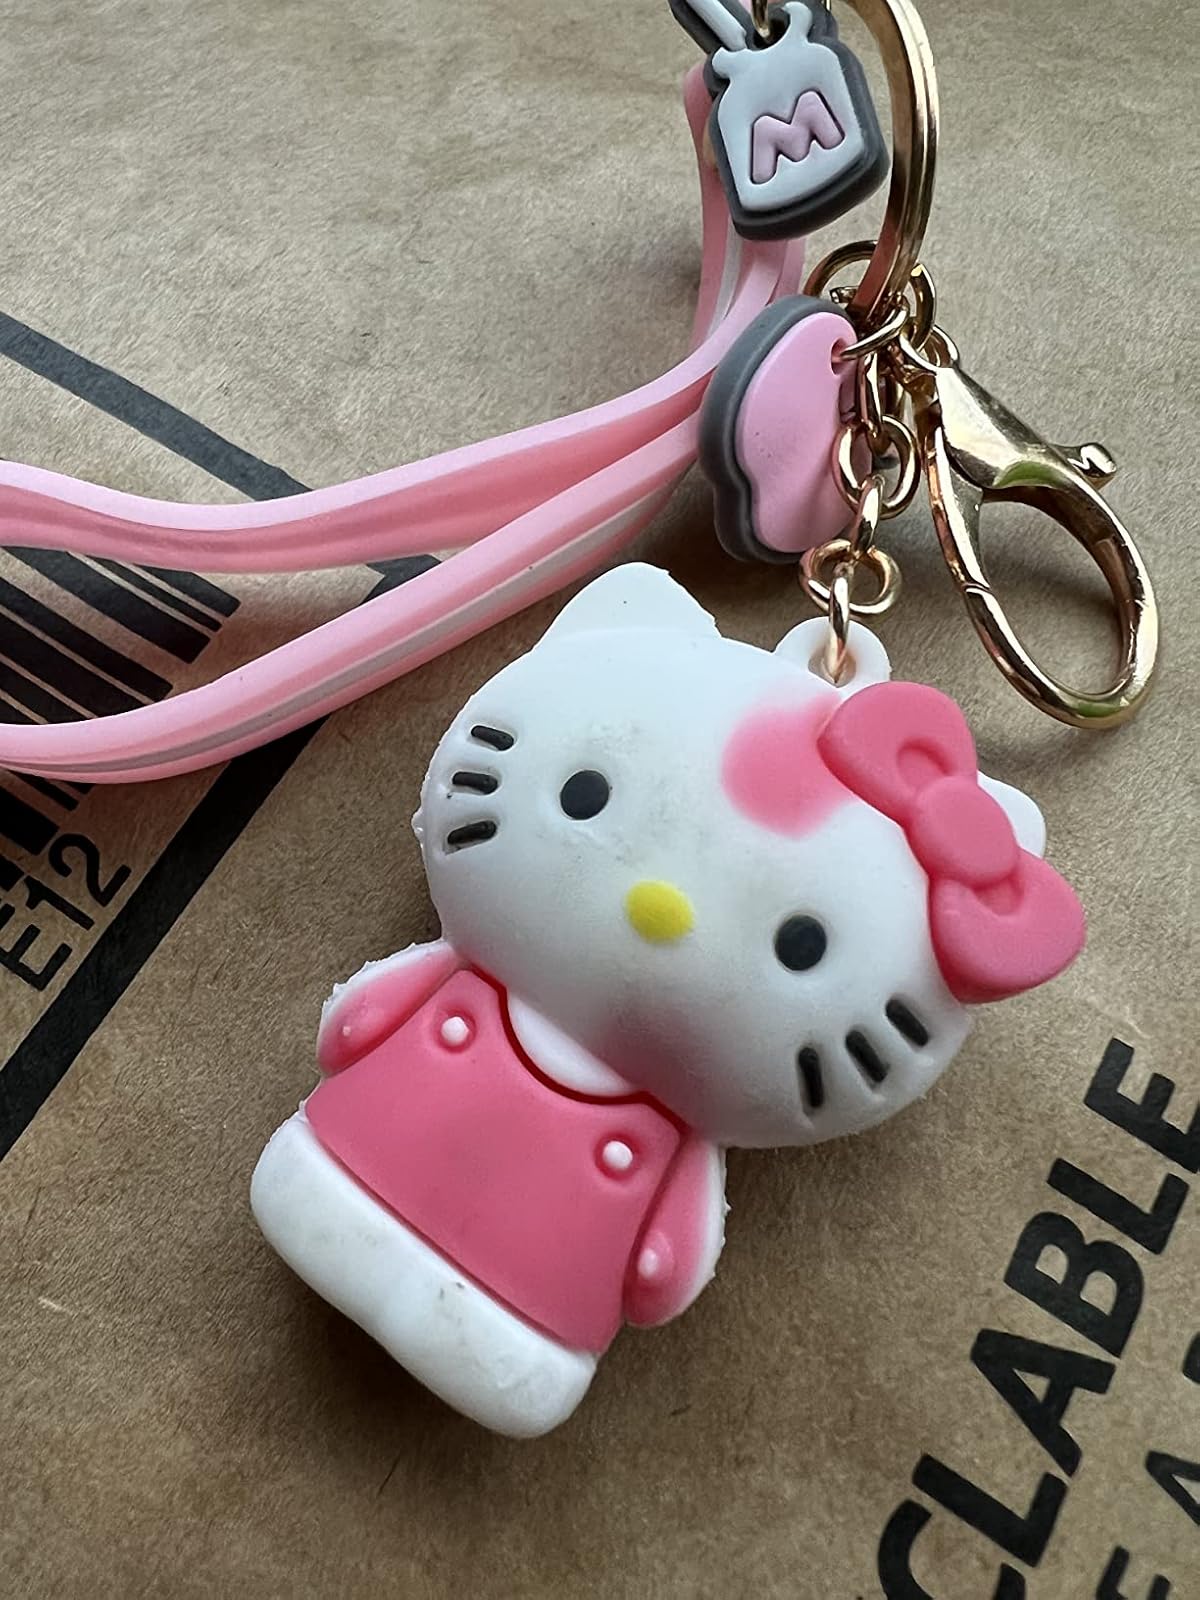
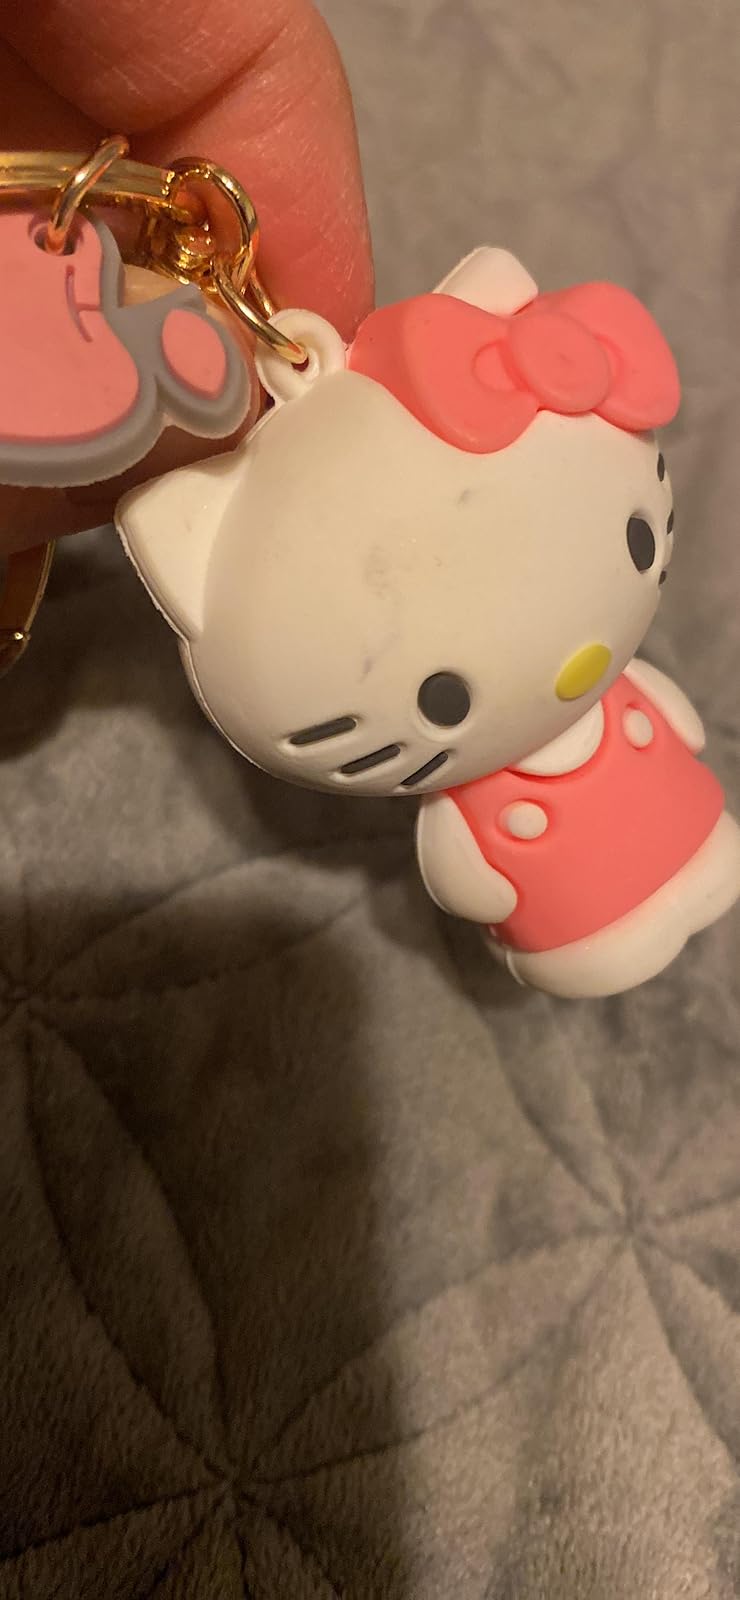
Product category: accessories_keychain
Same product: no